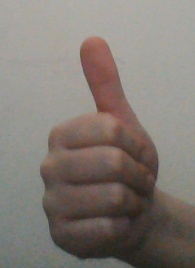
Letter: aleff